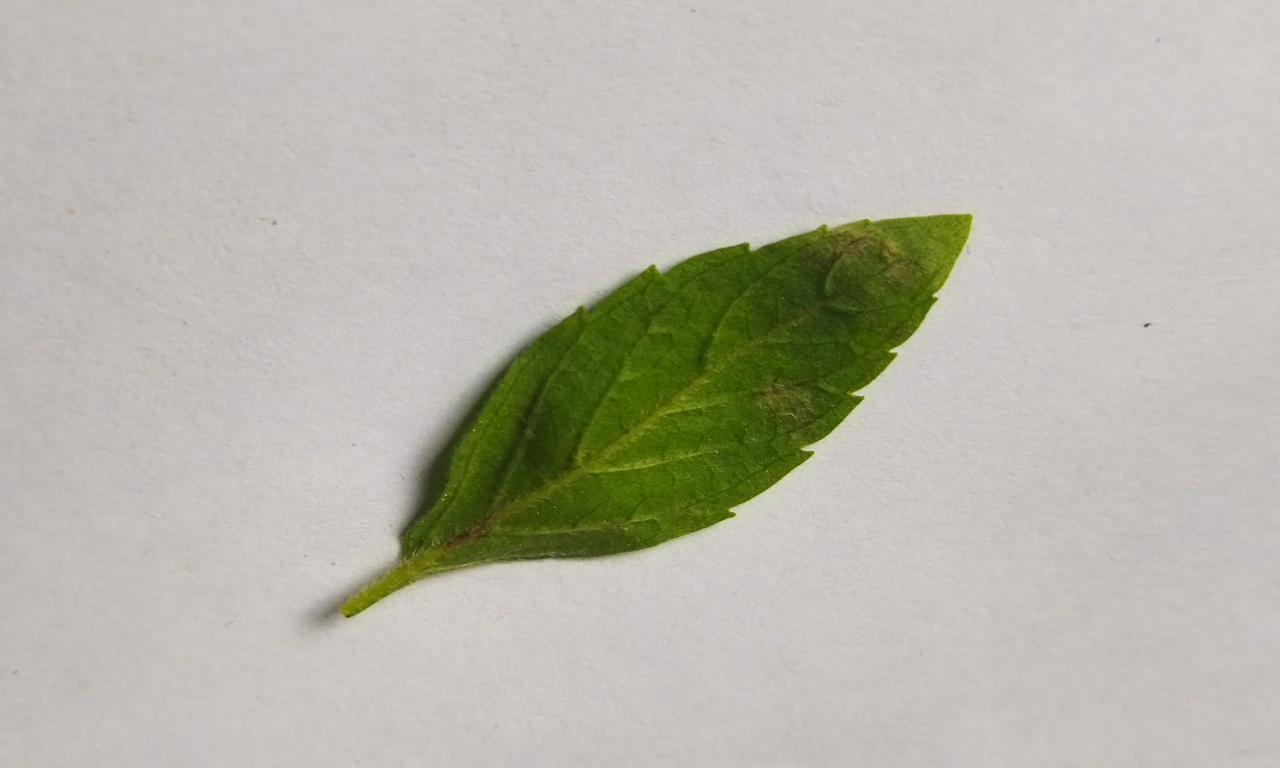
Label: Fresh